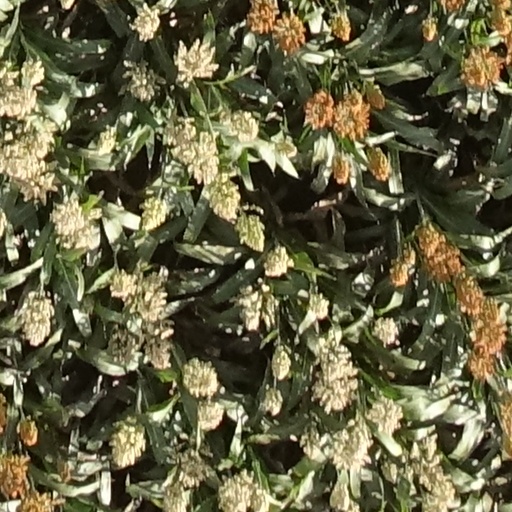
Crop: sorghum